Austin, Minnesota

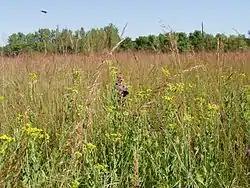
Monarchs at the Jay C. Hormel Nature Center

Austin has several historically and architecturally significant buildings, including Austin High School, St. Augustine's Church, Roosevelt Bridge, the Historic Paramount Theatre, the Hormel Historic Home, the Arthur W. Wright House, and several blocks of buildings on Main Street.